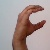
The image shows a hand gesture representing the letter 'C' in Indian Sign Language.